La Soukra

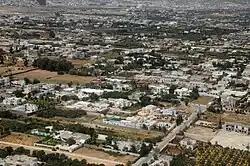
Aerial view of Soukra

La Soukra is a city and commune in the Ariana Governorate of Tunisia. As of 2004 it had a total population of 129,693.